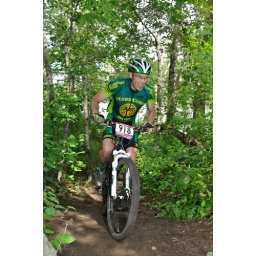
From the Edmonton Canada Cup mountain bike race, July 11th, 2010 in Edmonton, Alberta, Canada.